That! Feels Good!

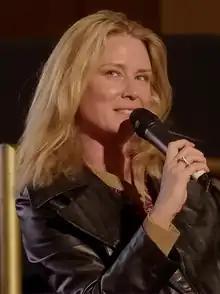
Róisín Murphy recorded her vocals for title track "That! Feels Good!" in an airport toilet.

The title track "That! Feels Good!" opens the record and features cameo vocals from various celebrities speaking the phrase, including singer Kylie Minogue (with whom Ware had collaborated on the single, "Kiss of Life" in 2021), actress Gemma Arterton (who appeared in the music video for "Remember Where You Are"), and Róisín Murphy (who recorded her vocals in an airport toilet and who would later work with Ware for a remix of "Freak Me Now"). Ware's rallying cries of "Just remember, pleasure is a right!" is underscored by "a supple, syncopated bassline". The verses of the track were compared to the rap on Blondie's "Rapture" by "Paste"s Eric Bennet. The second track, "Free Yourself", was released as the first single from the record in July 2022 following a debut at Ware's headline set at that year's Glastonbury Festival. The Italo disco song uses keyboard stabs reminiscent of diva house music, before Ware directly addresses the listener, asking them to "hold steady through life's turbulence": "Keep on moving up that mountain top [...] If it feels so good then baby, baby don't you—stop." "Pearls" is the third track on the album, and was released as the second single in February 2023. Inspired by Donna Summer, Evelyn "Champagne" King, Teena Marie and Chaka Khan, the "ascendant and evangelistic disco" track sees Ware "paint[ing] a three-dimensional picture" of herself: "I'm so 9-to-5, I'm a lady / I'm a lover, a freak and a mother." The pace of the album slows down for the fifth single, "Hello Love", a soft track that was inspired by soul-led and groove-led artists the Gap Band and Donny Hathaway.